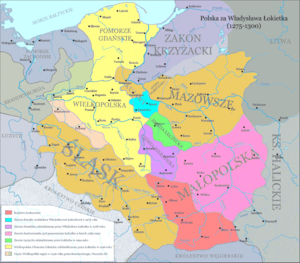
La Silésie est une région historique en Europe centrale qui s'étend dans le bassin de l'Oder sur trois États : la majeure partie est située dans le Sud-Ouest de la Pologne, une partie se trouve au-delà de la frontière avec la République tchèque et une petite partie en Allemagne.
Les invasions mongoles de la Pologne sont une série d'expéditions militaires organisées par les Mongols de l'empire mongol, puis de la Horde d'or. Elles débutent fin 1240 et ne s’achèvent qu'en 1288, après la victoire d'une coalition polono-hongroise et le repli des Mongols.
La troisième invasion mongole de la Pologne est une expédition militaire organisée par les Mongols de la Horde d'or en 1287-1288 et dirigée par Nogaï khan et Talabuga. Elle s'achève par la victoire des armées polonaises et le repli des Mongols.
Le Duché de Grande-Pologne est un ancien duché médiéval, situé dans la région historique de Grande-Pologne, sur le territoire historique des Polanes. Le duché est créé d'une fragmentation du Royaume de Pologne de la dynastie Piast, à la mort de Boleslas III Bouche-Torse en 1138. Poznań en est la capitale. Vers la fin du XIIᵉ siècle, il se divisa en principautés autonomes autour des chefs-lieux de Poznań, Gniezno et Kalisz; ils ont donc été réassemblés en 1297. En 1320, le duc Ladislas Iᵉʳ de Grande-Pologne se fait couronner roi de Pologne et incorpore le duché au Royaume de Pologne.